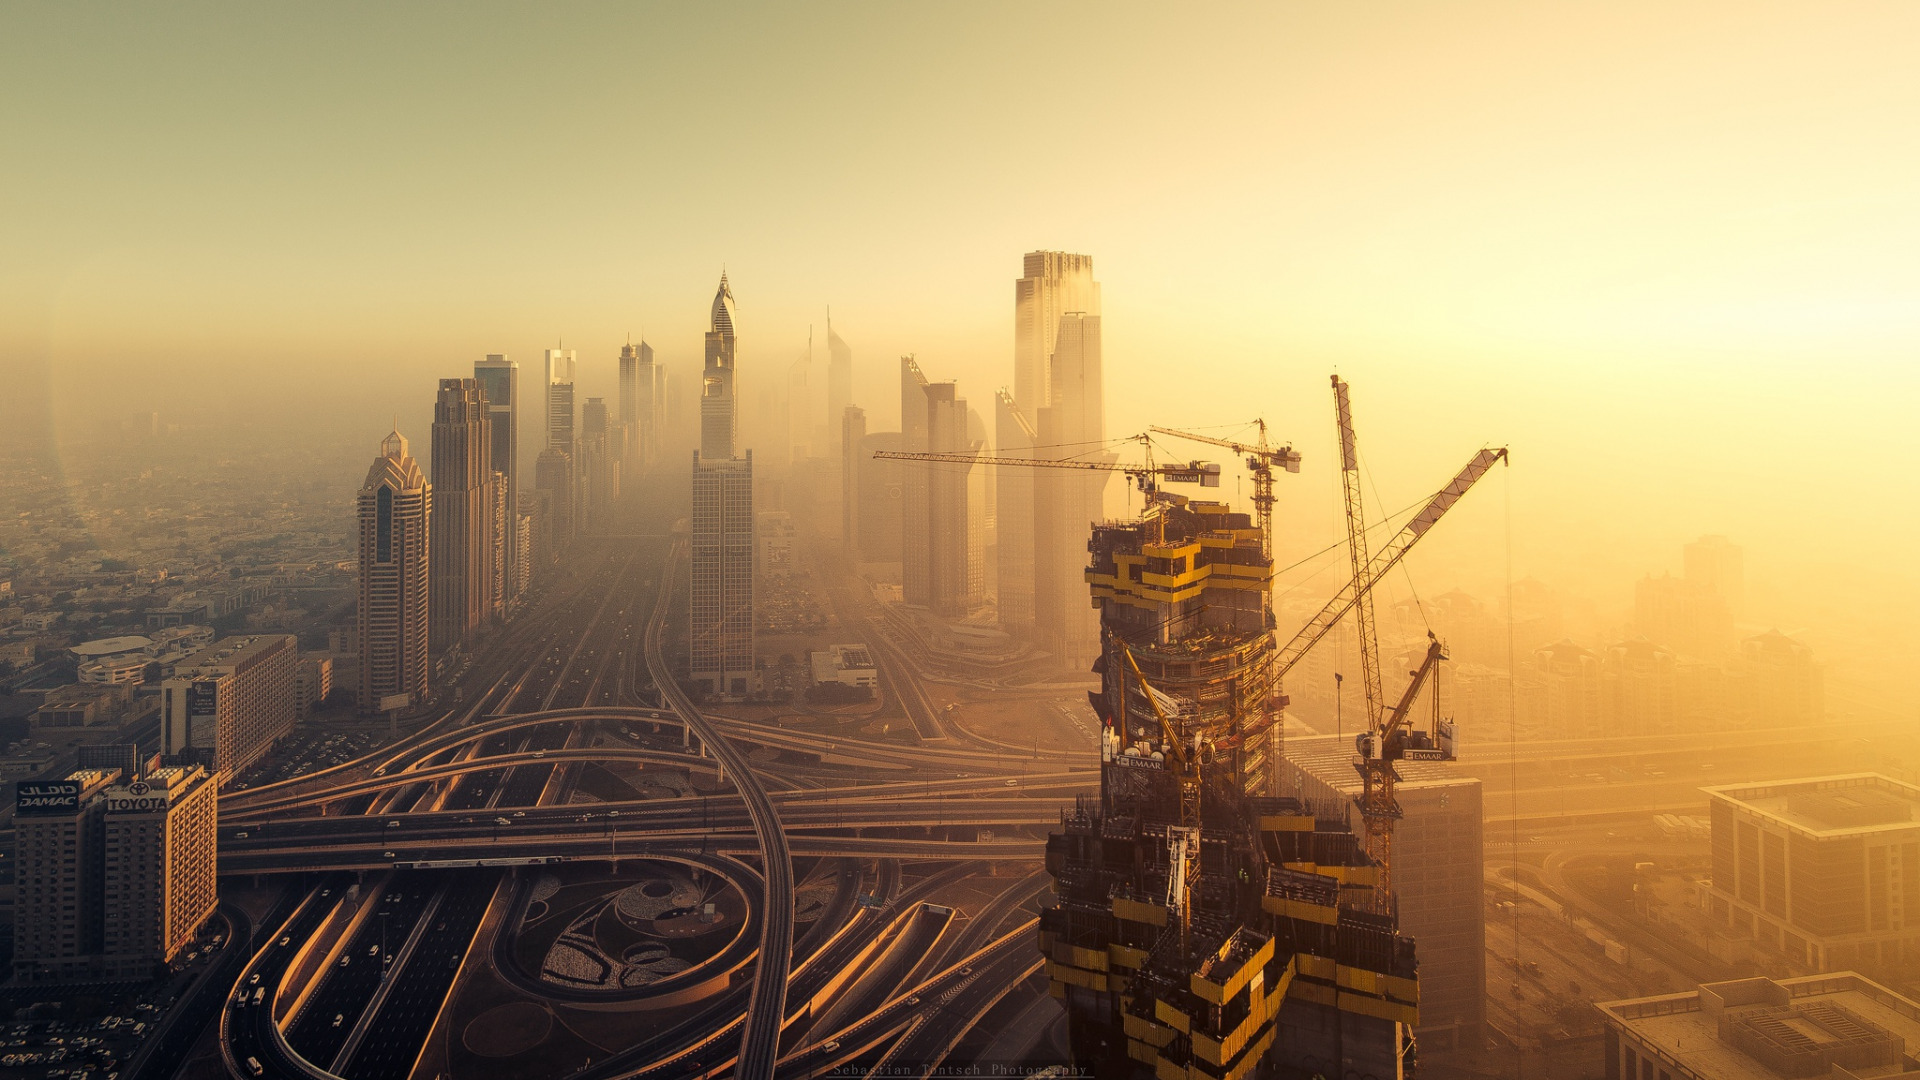
number, sky, skyscraper, building, tower, world, tower block, sunlight, urban design, horizon, landscape, cityscape, city, dusk, art, metropolis, condominium, haze, fog, evening, sunrise, mixed use, metal, downtown, commercial building, skyline, cloud, night, road, mist, reflection, aerial photography, pollution